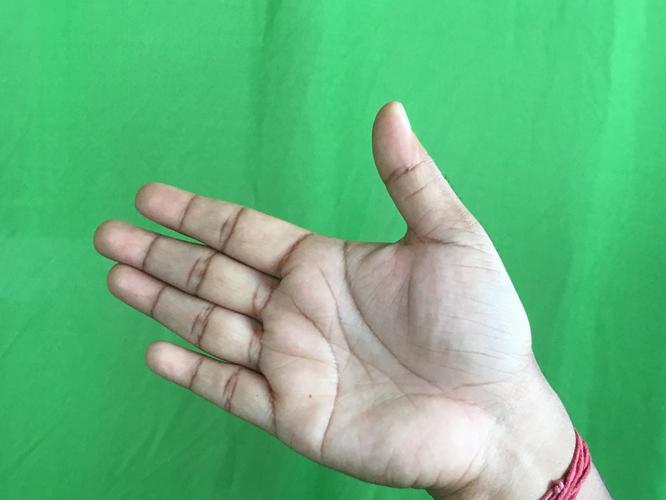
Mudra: Ardhachandran
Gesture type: single_hand